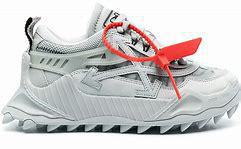
Brand: Off-White
Model: Off Odsy 1000